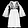
Label: Dress